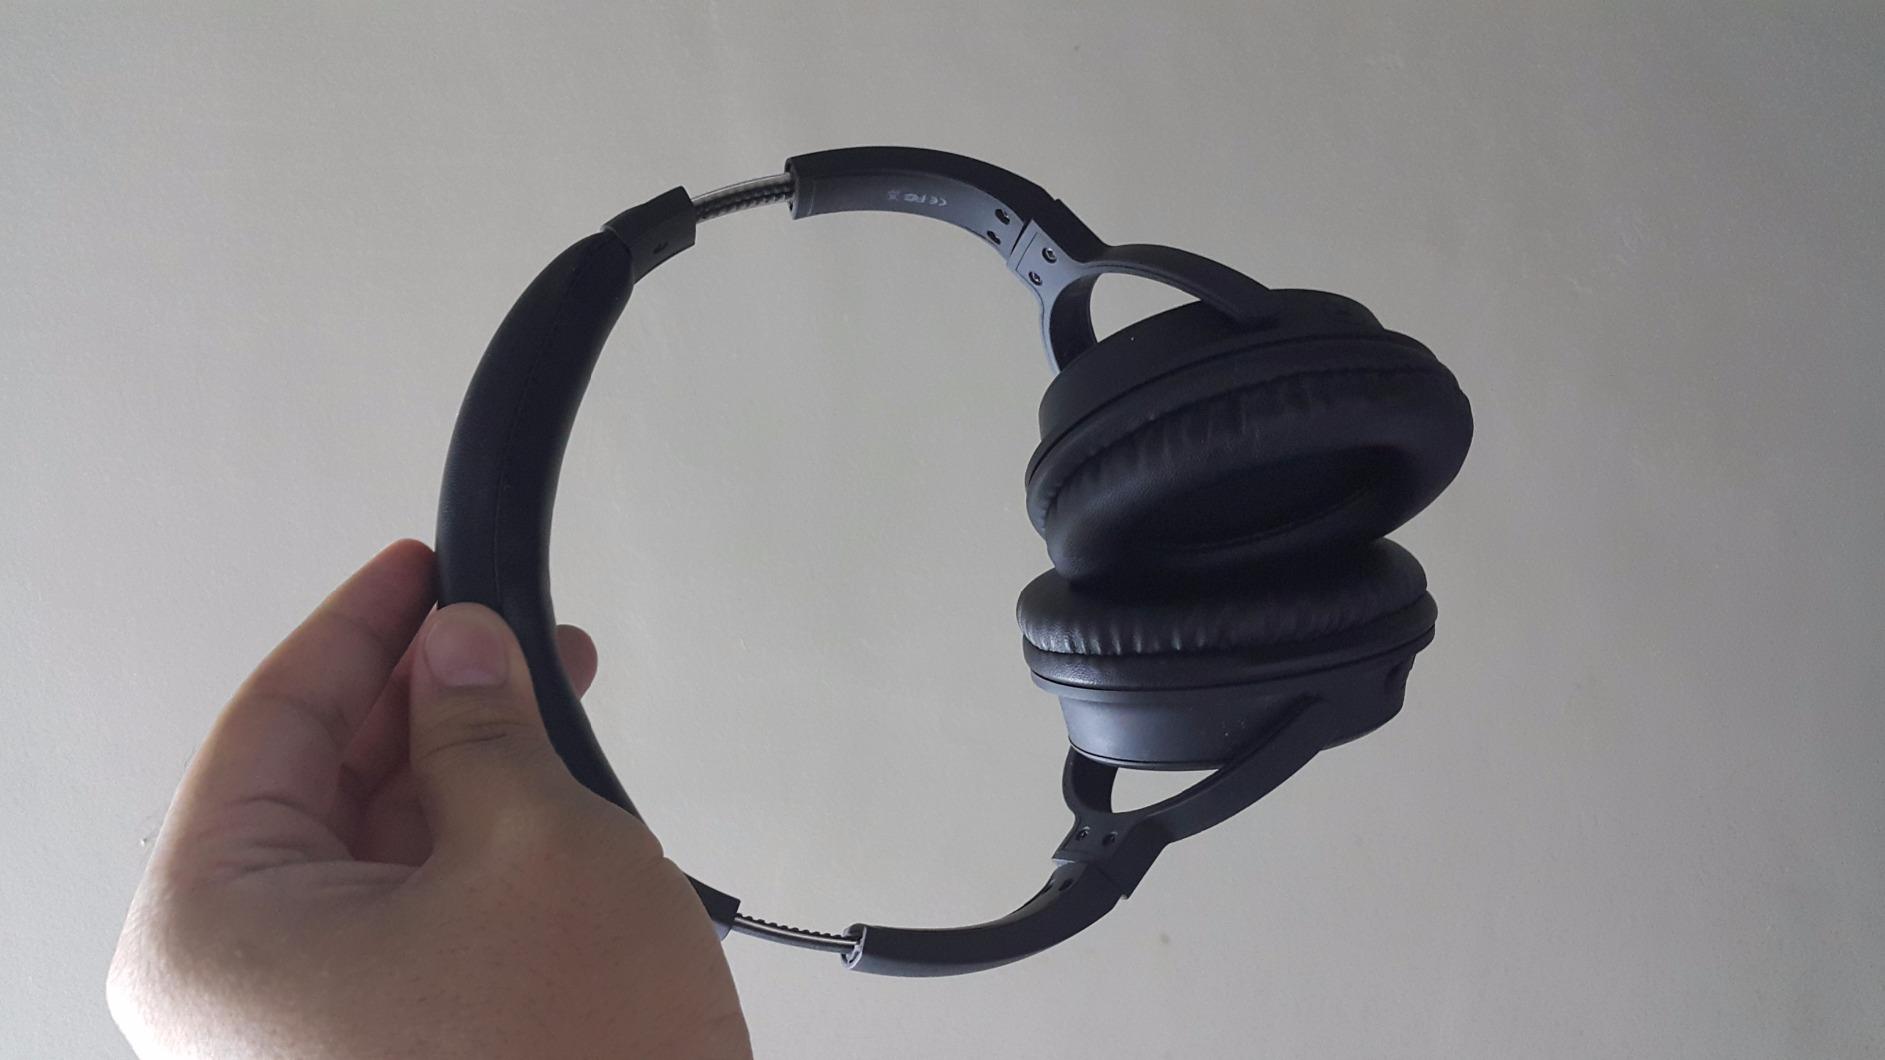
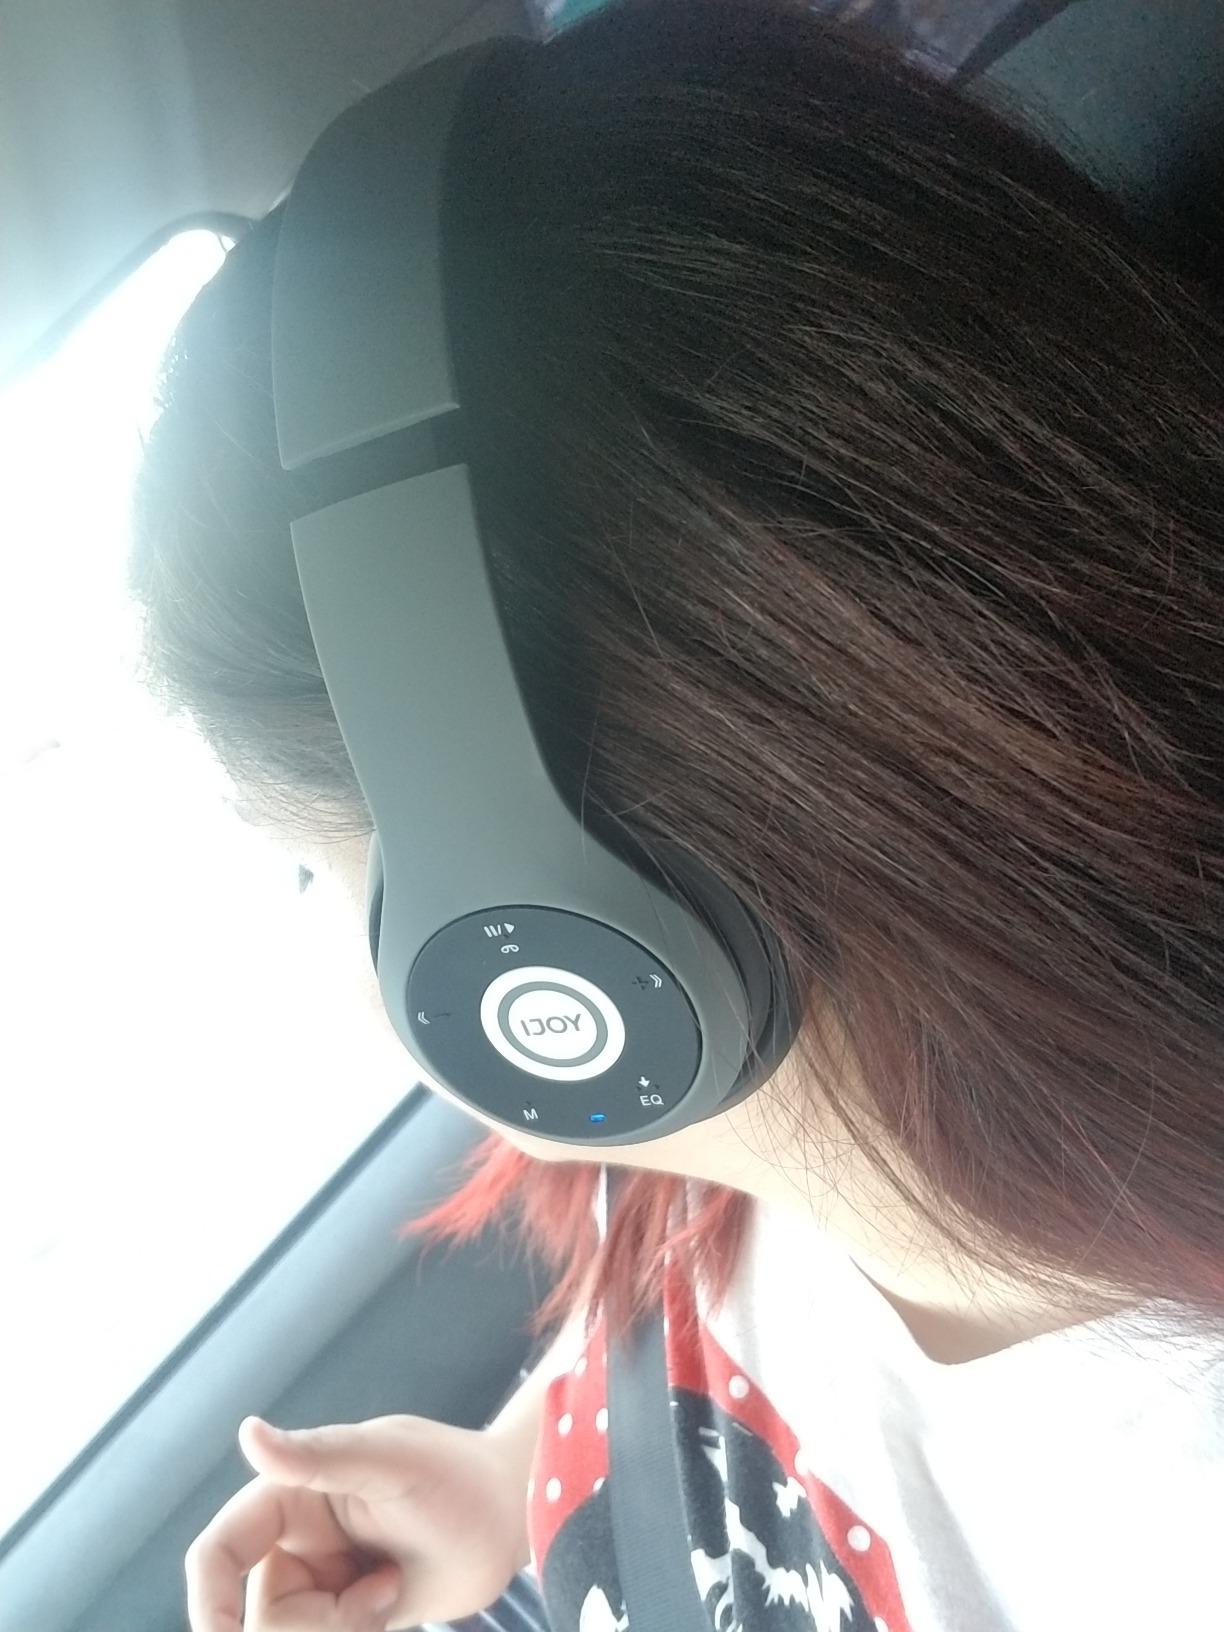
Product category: headphones
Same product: no